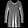
Label: Pullover